Tekken 6

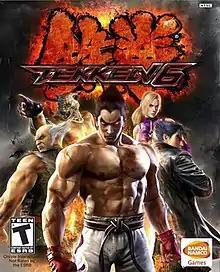
North American cover art

is a 2007 fighting game developed and published by Namco Bandai Games. It is the sixth main and seventh overall installment in the "Tekken" franchise. It was released on arcades in November 2007 as the first game running on the PlayStation 3-based System 357 arcade board. A year later, the game received an update, subtitled Bloodline Rebellion; both versions also saw a limited release in North America. A home version based on the update was released for the PlayStation 3 and Xbox 360 in October 2009; this was the first time a main installment was produced for a non-Sony console. A port to the PlayStation Portable was also released shortly after.